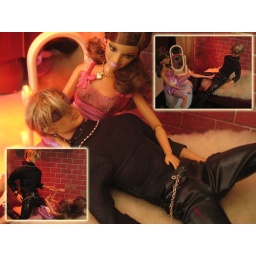
hot boy in leather pant and girl